Drake Caggiula

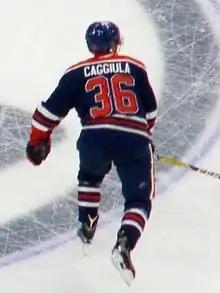
Caggiula with the Edmonton Oilers in 2016

Drake Caggiula (born June 20, 1994) is a Canadian professional ice hockey left wing currently playing for Lausanne HC in Switzerland's National League. He previously played in the National Hockey League for the Edmonton Oilers, Chicago Blackhawks, Arizona Coyotes, Buffalo Sabres and the Pittsburgh Penguins.